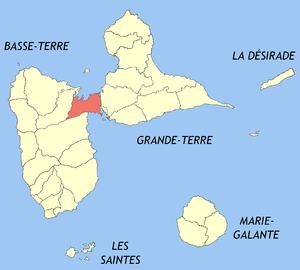
Baie-Mahault est une commune française, située dans le département de la Guadeloupe. Baie-Mahault est la deuxième ville la plus peuplée de la Guadeloupe après Les Abymes. La zone industrielle et commerciale de Jarry-Moudong située sur le territoire de Baie-Mahault est considérée comme le poumon économique de la Guadeloupe avec 3 500 entreprises et près de 15 000 emplois. Ses habitants sont appelés les Baie-Mahaultiens.